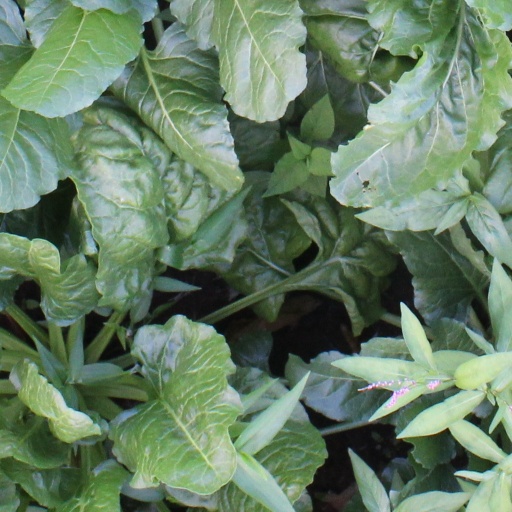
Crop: sugar beet